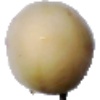
Label: Pepino 1